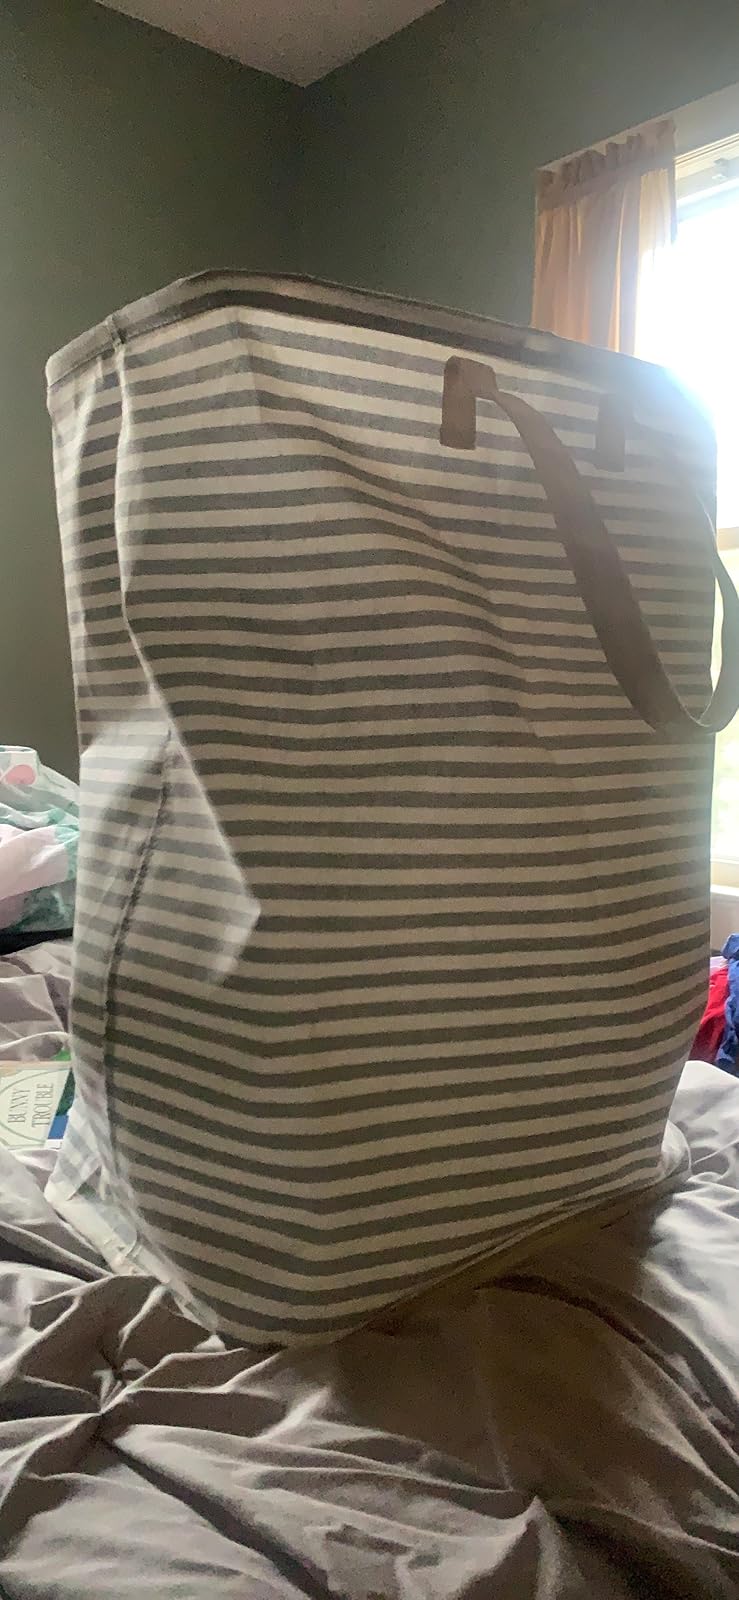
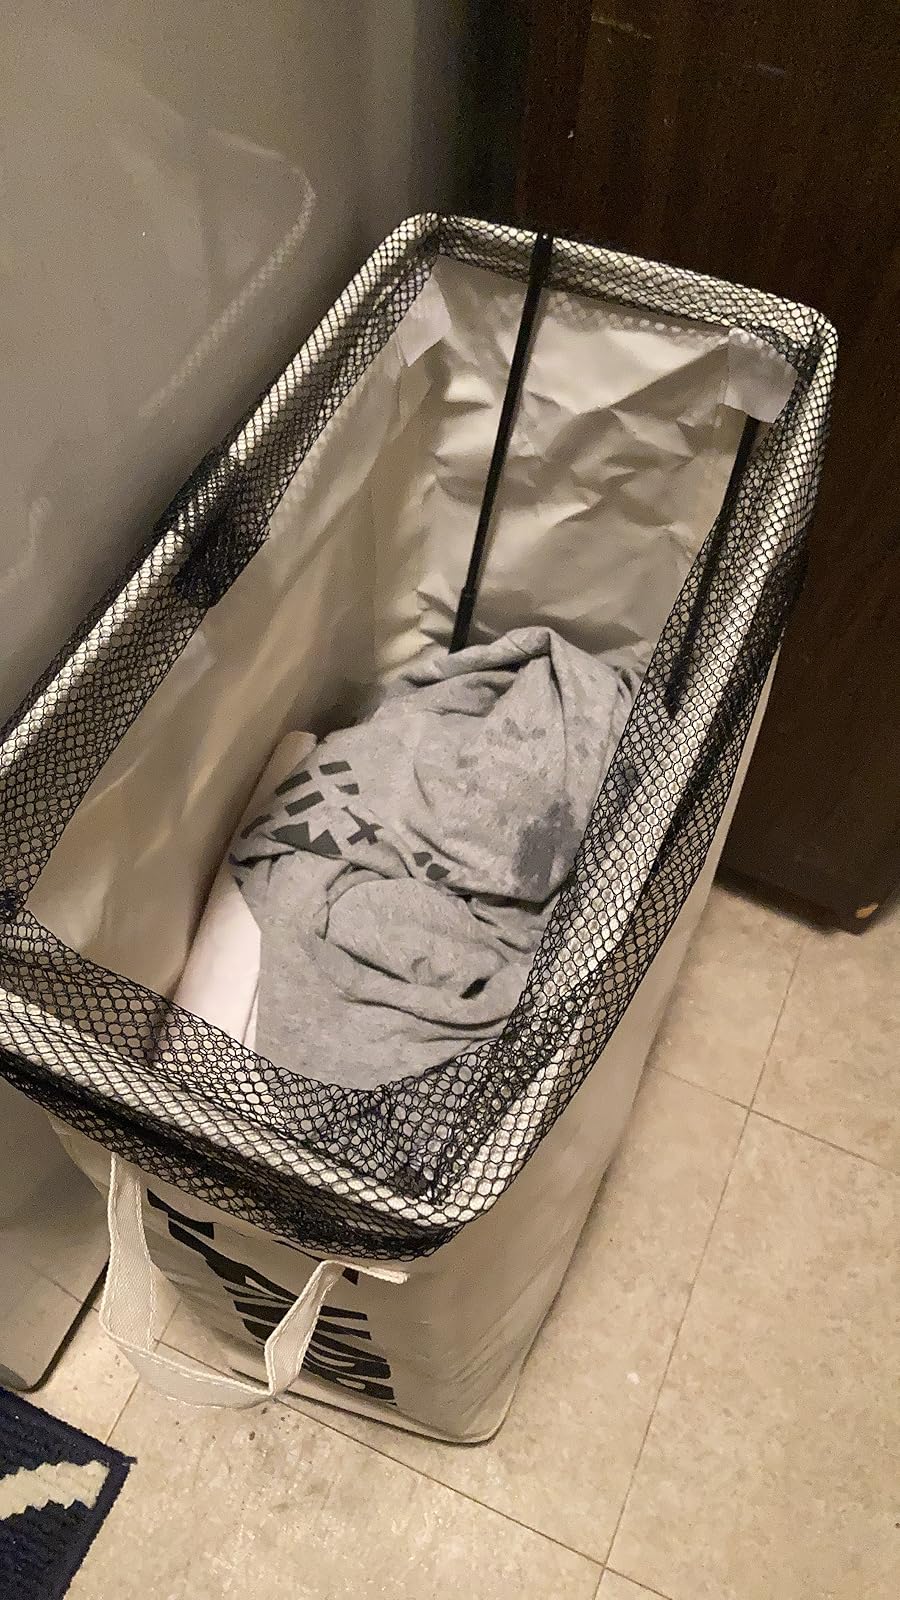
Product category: items_hamper
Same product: no